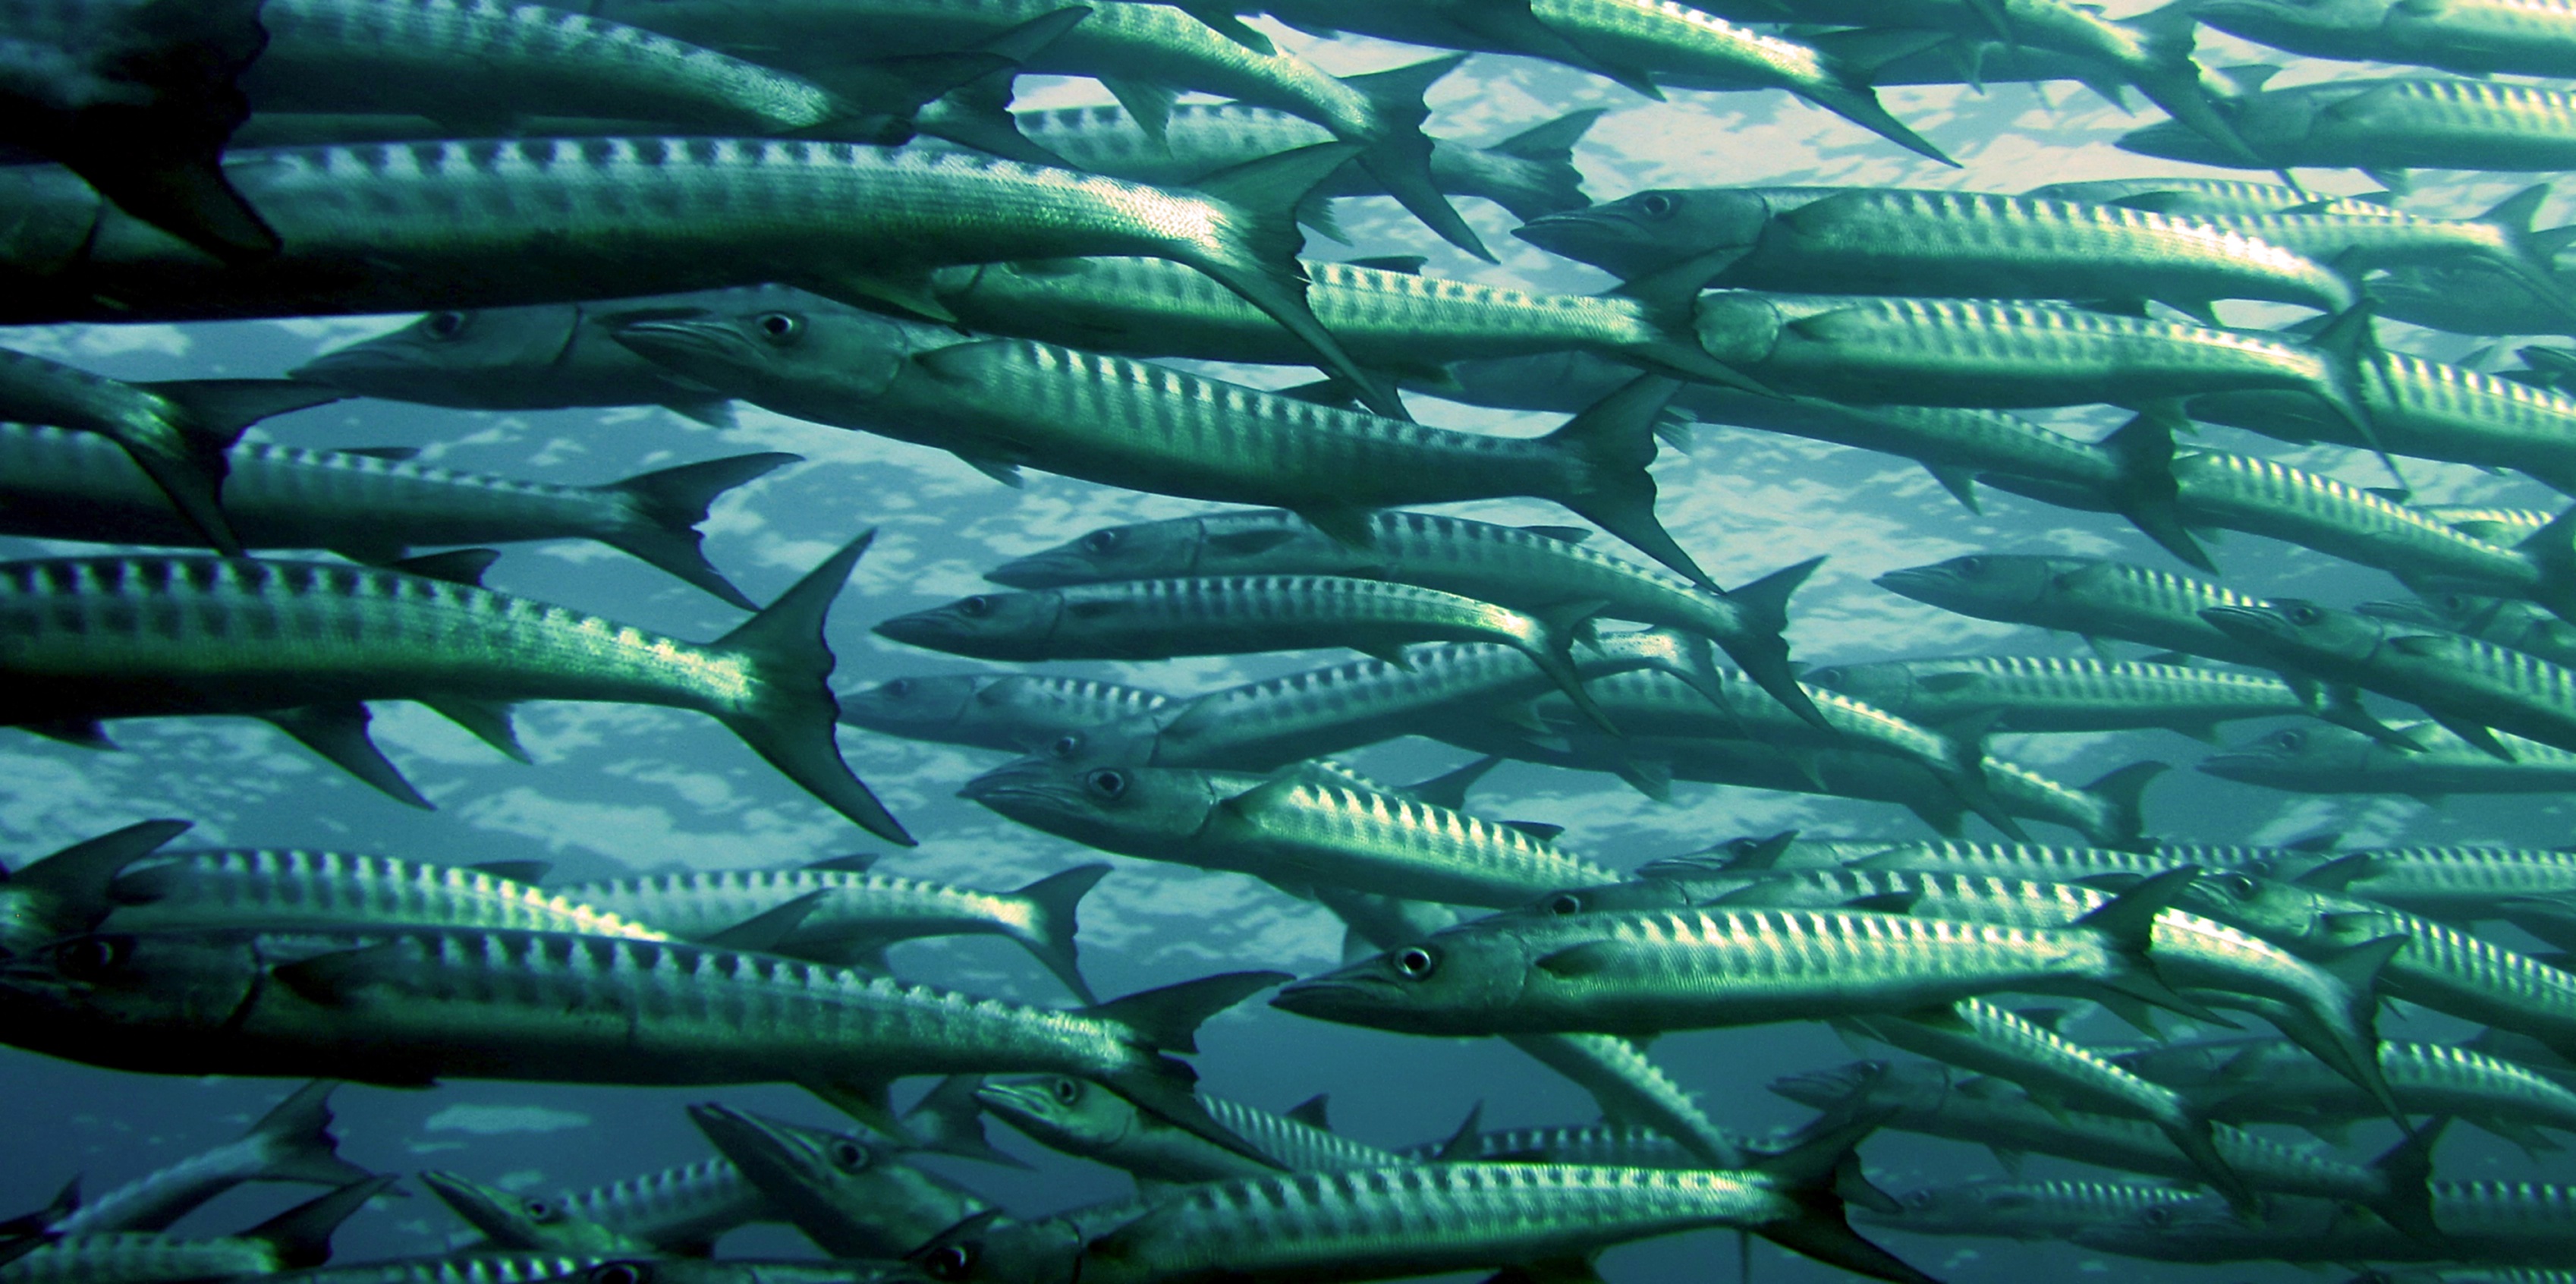
sea, ocean, underwater, biology, fish, sardine, organism, barracuda, school of fish, marine biology, coral reef fish, forage fish